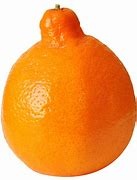
Label: mandarine